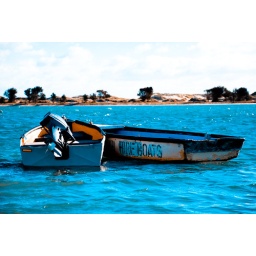
two lost souls swimming in a fish bowl